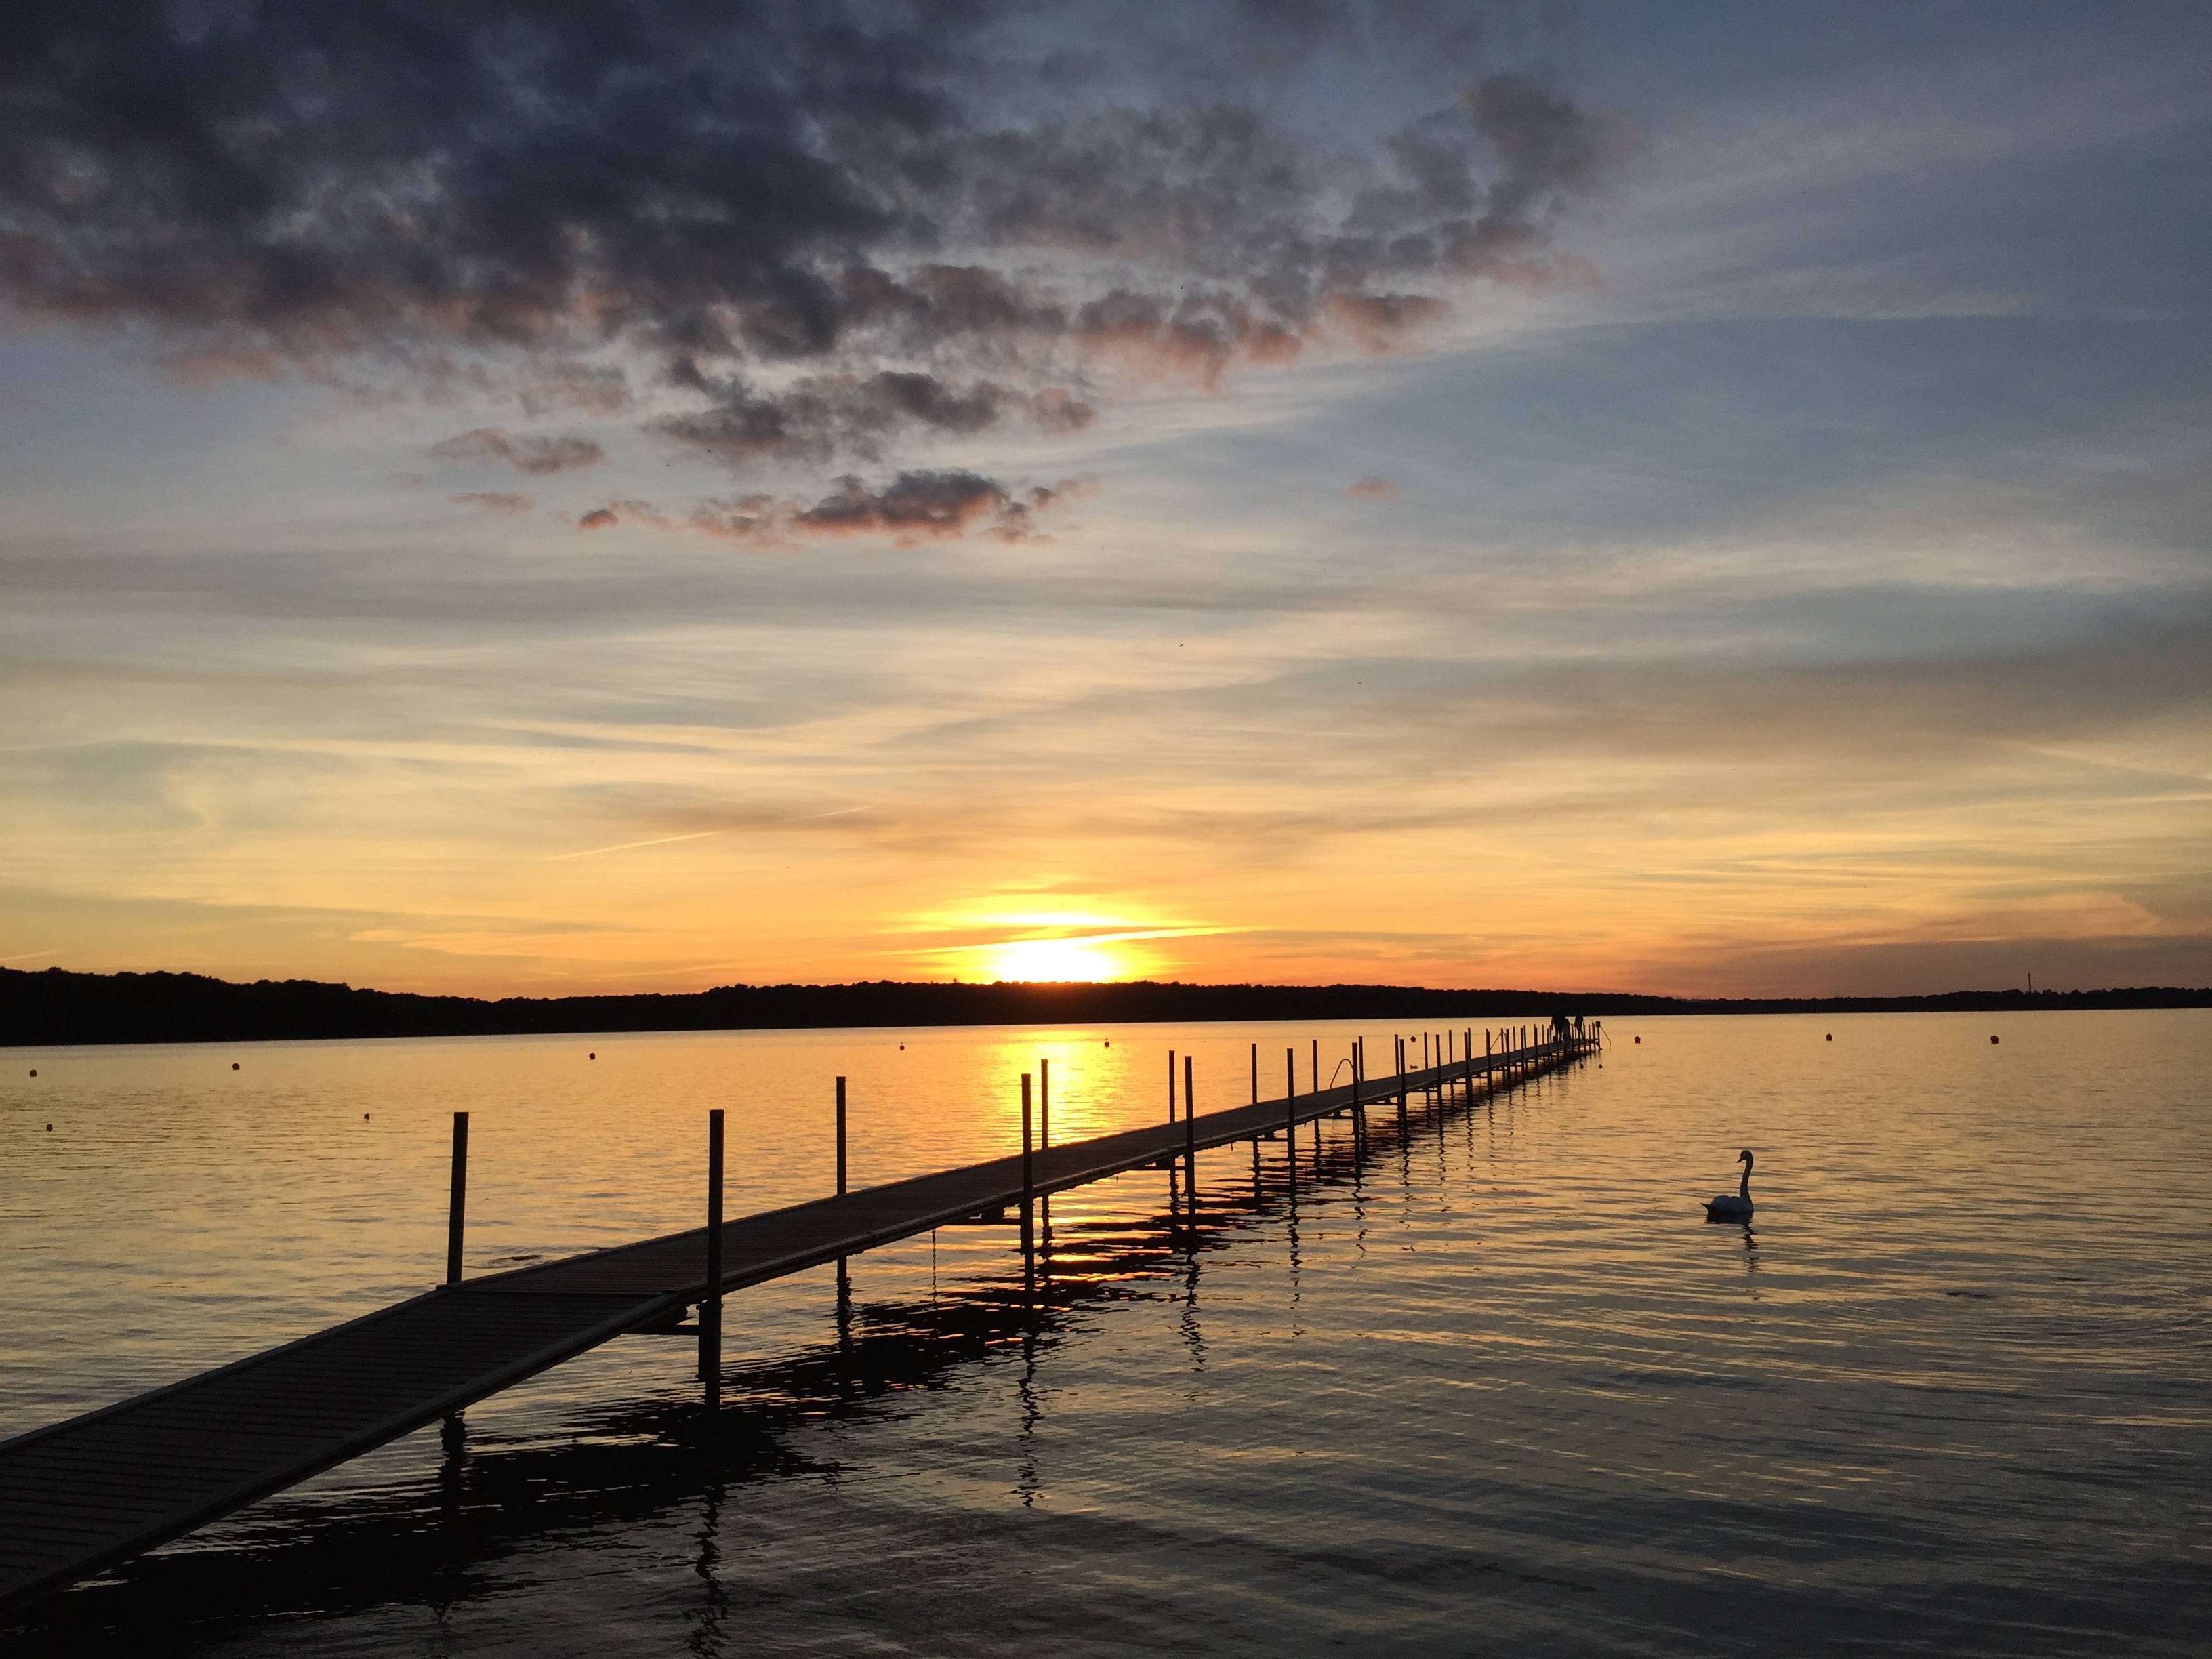
beach, sea, coast, ocean, horizon, cloud, sky, sun, sunrise, sunset, sunlight, morning, shore, wave, lake, dawn, pier, dusk, evening, reflection, bay, body of water, afterglow